We're New Here

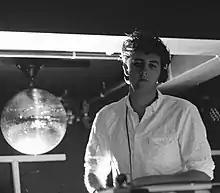
Jamie xx in 2015

Although Scott-Heron received top-billing for the release, Jamie xx worked solely on the remix project. For "We're New Here", he remixed 13 of the original album's 15 songs, including its "interlude" cuts, mixing Scott-Heron's vocal tracks from the original recording sessions over his own beats and instrumentals, rather than the original music. Many of the remixes were created by Jamie xx on his laptop, while on tour with The xx. He also used an Akai MPC500 to produce beats for the album.